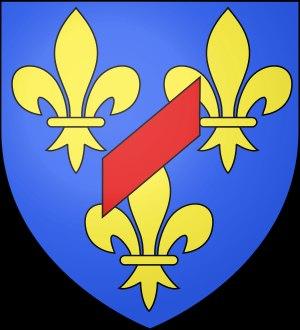
Liste des comtes de Dreux de 965 à 1793.
Le comté de Penthièvre est le nom d'un fief breton situé au nord du duché, entre Saint-Malo et Saint-Brieuc. Le duc Alain III de Bretagne donna le comté en apanage à son frère Eudes en 1035, qui forma ainsi une branche cadette de la maison de Bretagne.